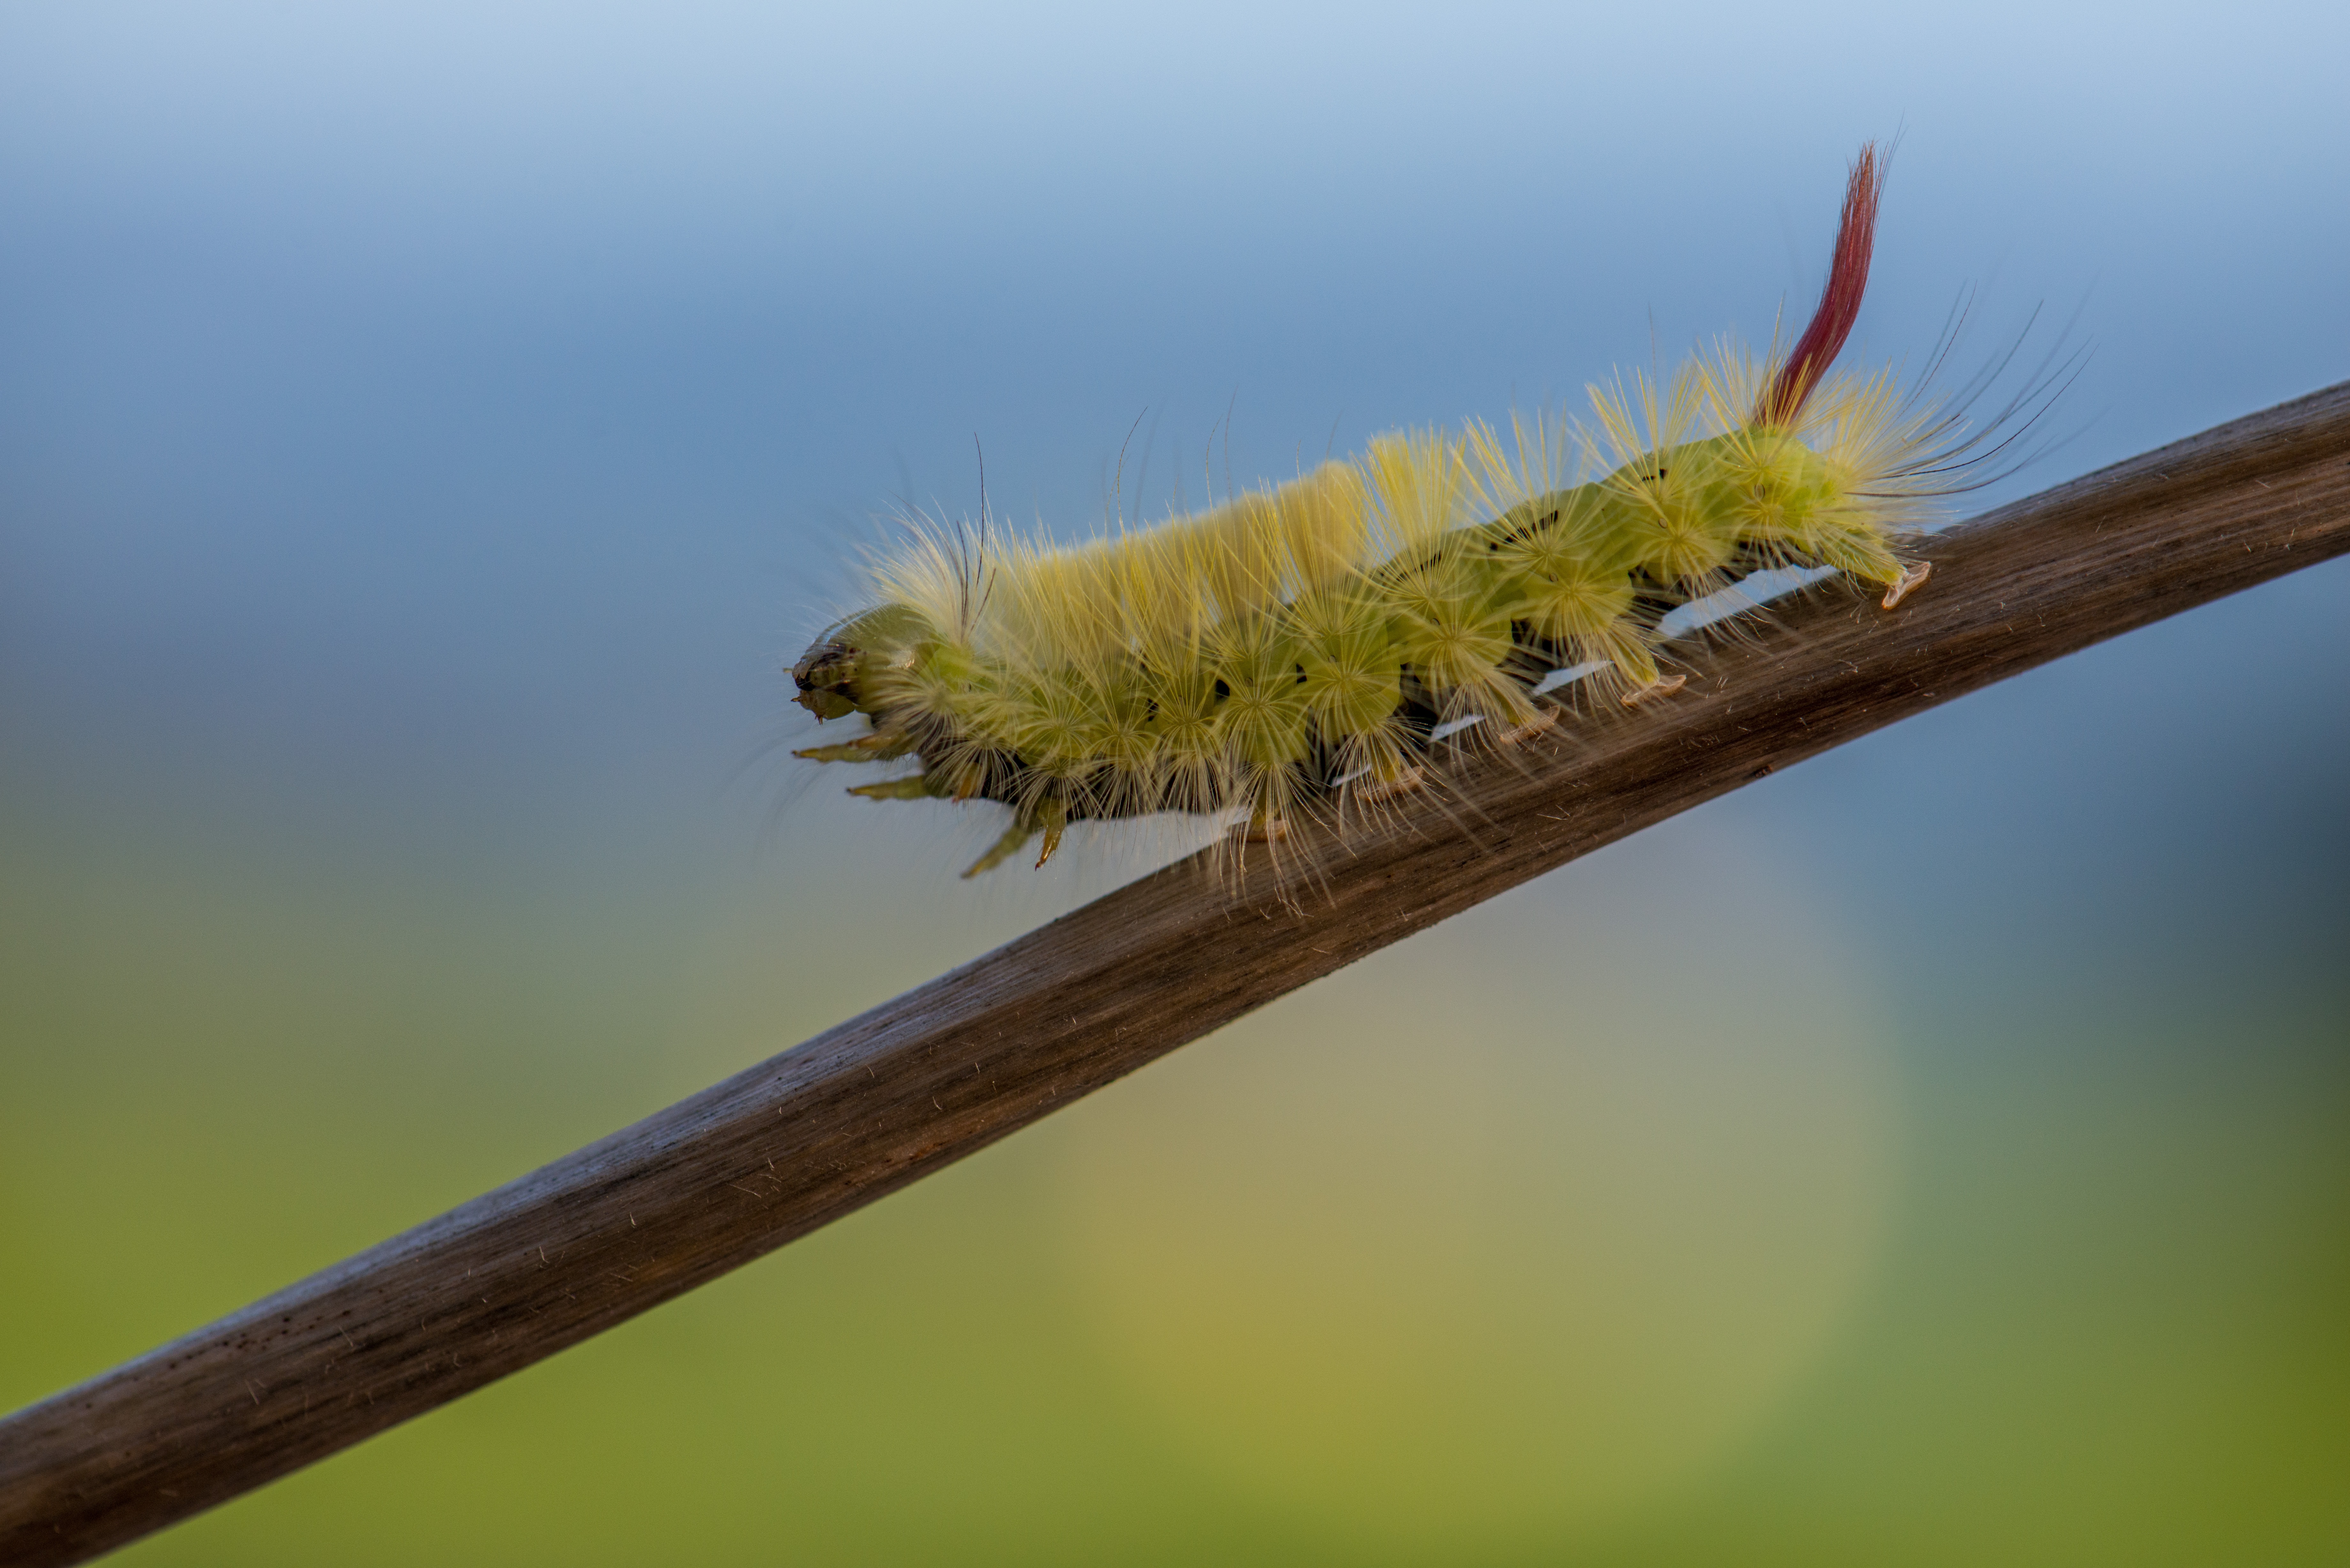
nature, branch, photography, leaf, flower, wildlife, green, insect, macro, moth, yellow, flora, fauna, invertebrate, caterpillar, close up, larva, macro photography, plant stem, moths and butterflies